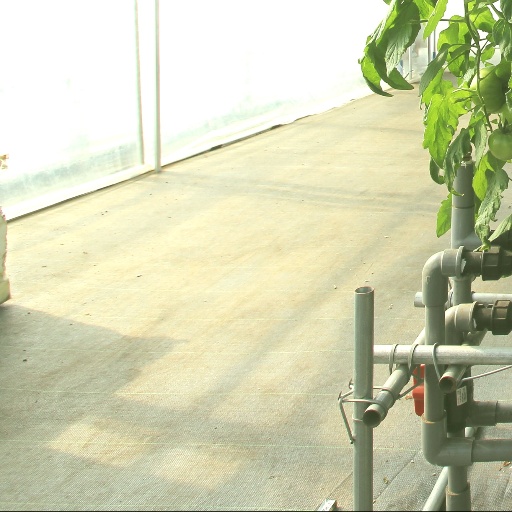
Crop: tomato